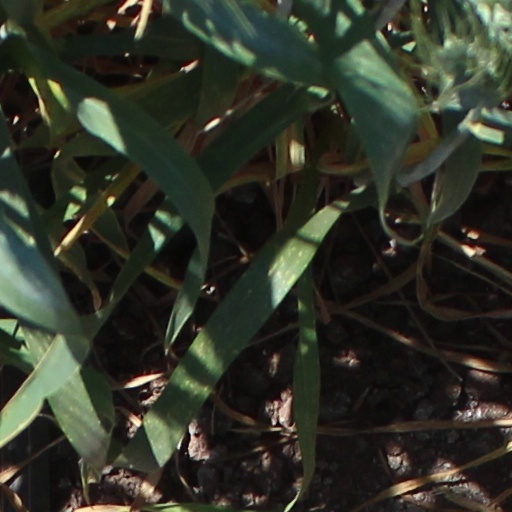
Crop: wheat